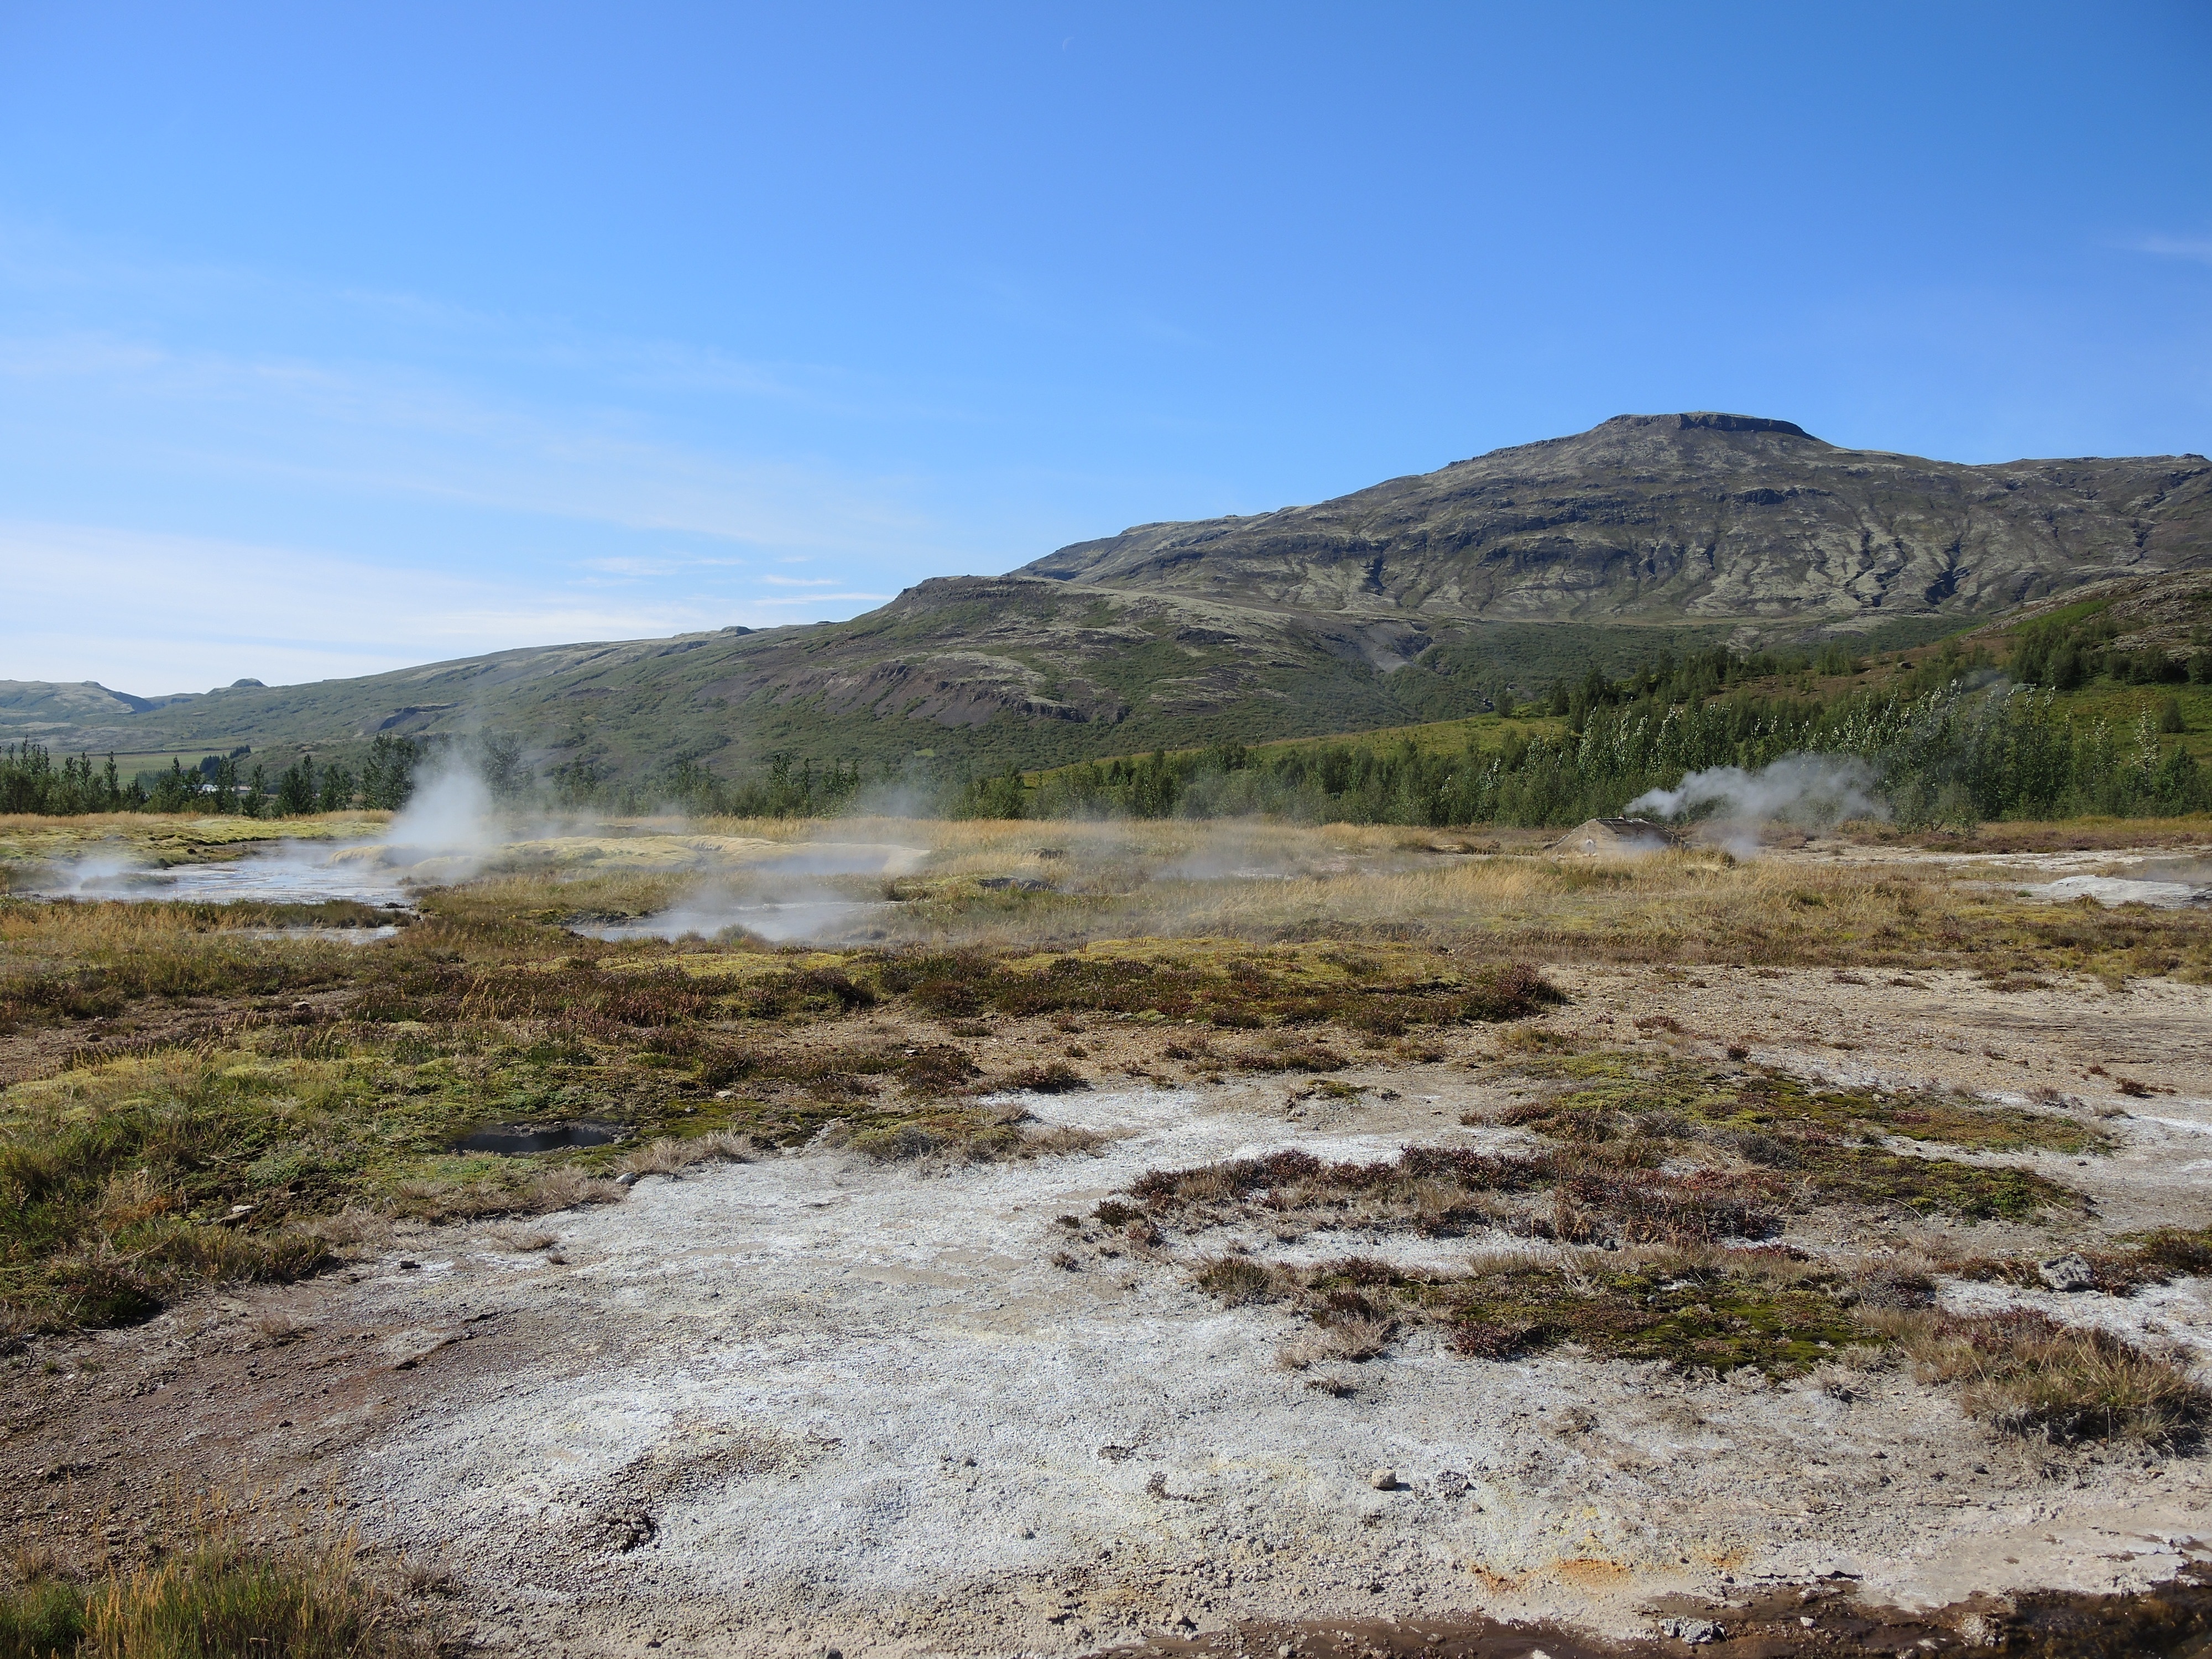
landscape, wilderness, walking, mountain, trail, steam, lake, river, stream, iceland, highland, ridge, body of water, geology, badlands, plateau, geyser, fell, loch, ecosystem, volcanic, landform, natural environment, geographical feature